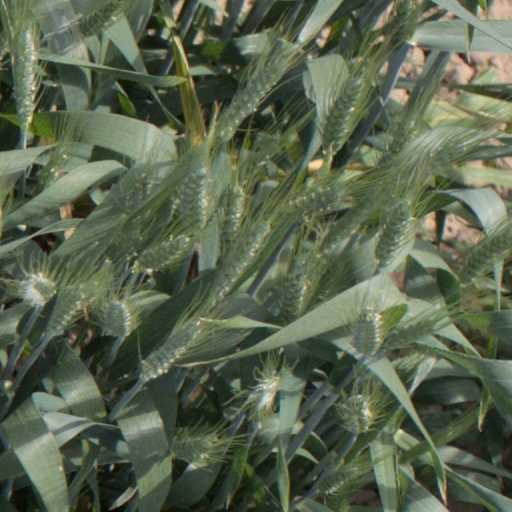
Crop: wheat